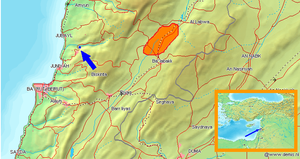
Château Musar
Le Château Musar est un domaine viticole du Liban situé dans la région de Jounieh. Il a été fondé dans les années 30 par Gaston Hochar et produit des vins blancs et rouges de qualité.